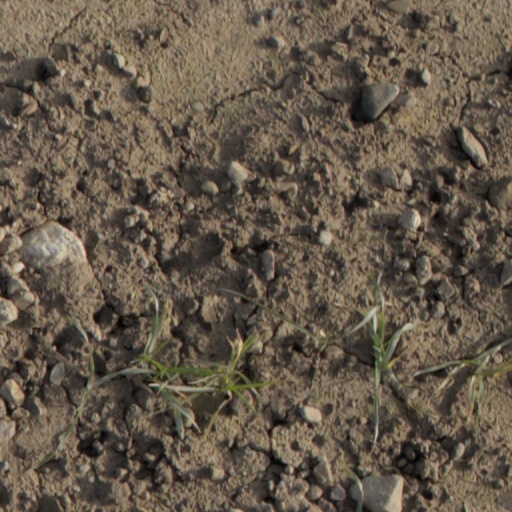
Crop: wheat